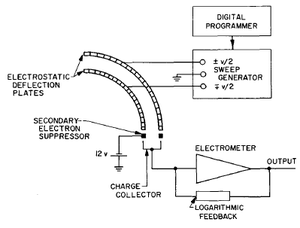
Schéma de principe de l'analyseur de vent solaire de Mariner 2
Mariner 2, ou Mariner-Venus 1962, ou parfois Mariner R-2, est une sonde spatiale de la NASA ayant survolé la planète Vénus. Elle est la première à réussir sa mission dans le programme Mariner, Mariner 1 dont elle est la copie, et détruite au lancement un mois auparavant. Elle est également la première sonde à survoler avec succès une autre planète, la sonde soviétique Venera 1 lancée en 1961 étant devenue muette peu après son lancement. La NASA choisi de mettre à l'écart la troisième sonde spatiale de la série prévue pour la période de lancement de 1964.